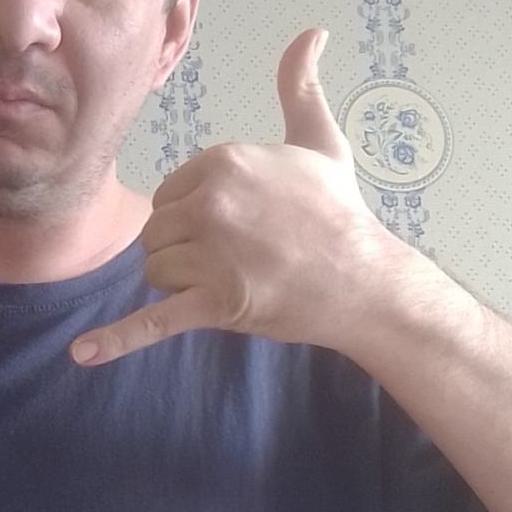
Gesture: call